Wayne Gretzky

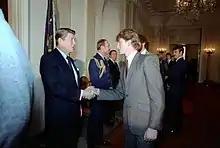
Gretzky with US President Ronald Reagan in 1982

While serving as a judge on "Dance Fever", Gretzky met actress Janet Jones. According to Gretzky, Jones does not recall his being on the show. They met regularly after that, but did not become a couple until 1987 when they ran into each other at a Los Angeles Lakers game. Gretzky proposed in January 1988, and they were married on July 16, 1988, in a lavish ceremony the Canadian press dubbed "The Royal Wedding". Broadcast live throughout Canada from Edmonton's St. Joseph's Basilica, members of the Fire Department acted as ceremonial guards. The event reportedly cost Gretzky over US$1 million.